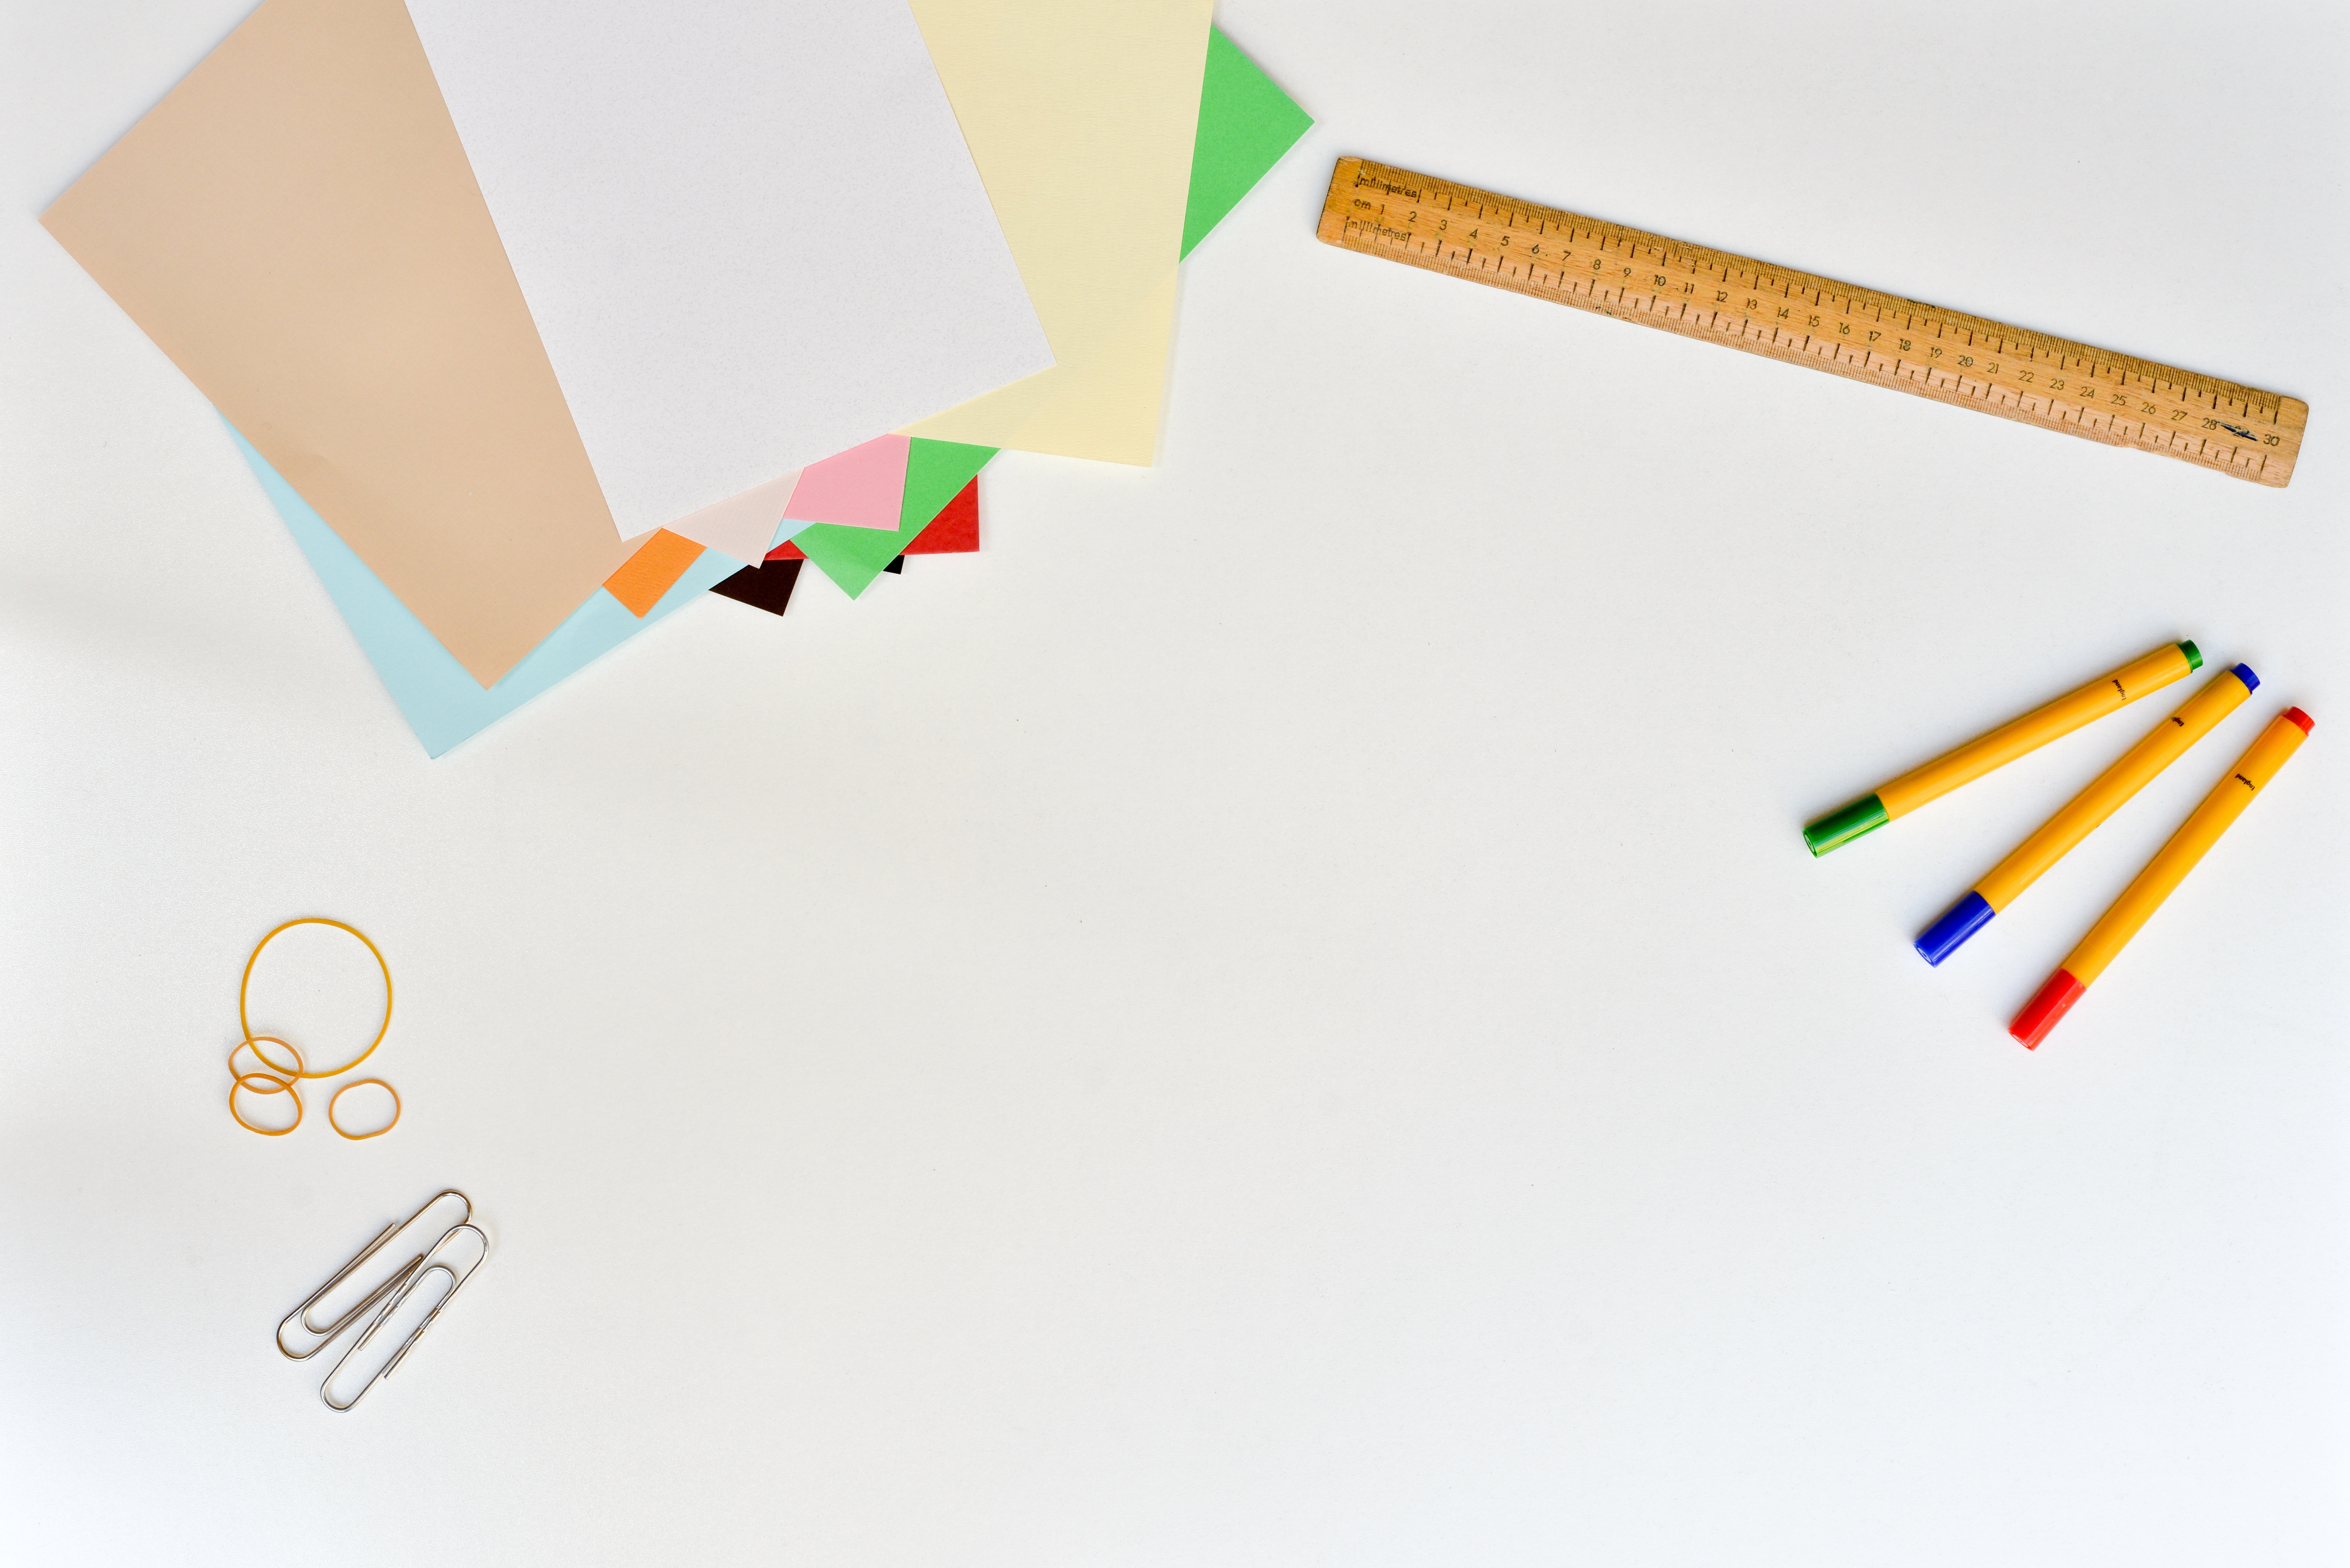
desk, work, table, white, line, office, clean, organized, empty, ruler, paper, toy, brand, blank, product, art, pens, school, workplace, neat, clips